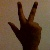
The image shows a hand gesture representing the number 3 in Indian Sign Language.